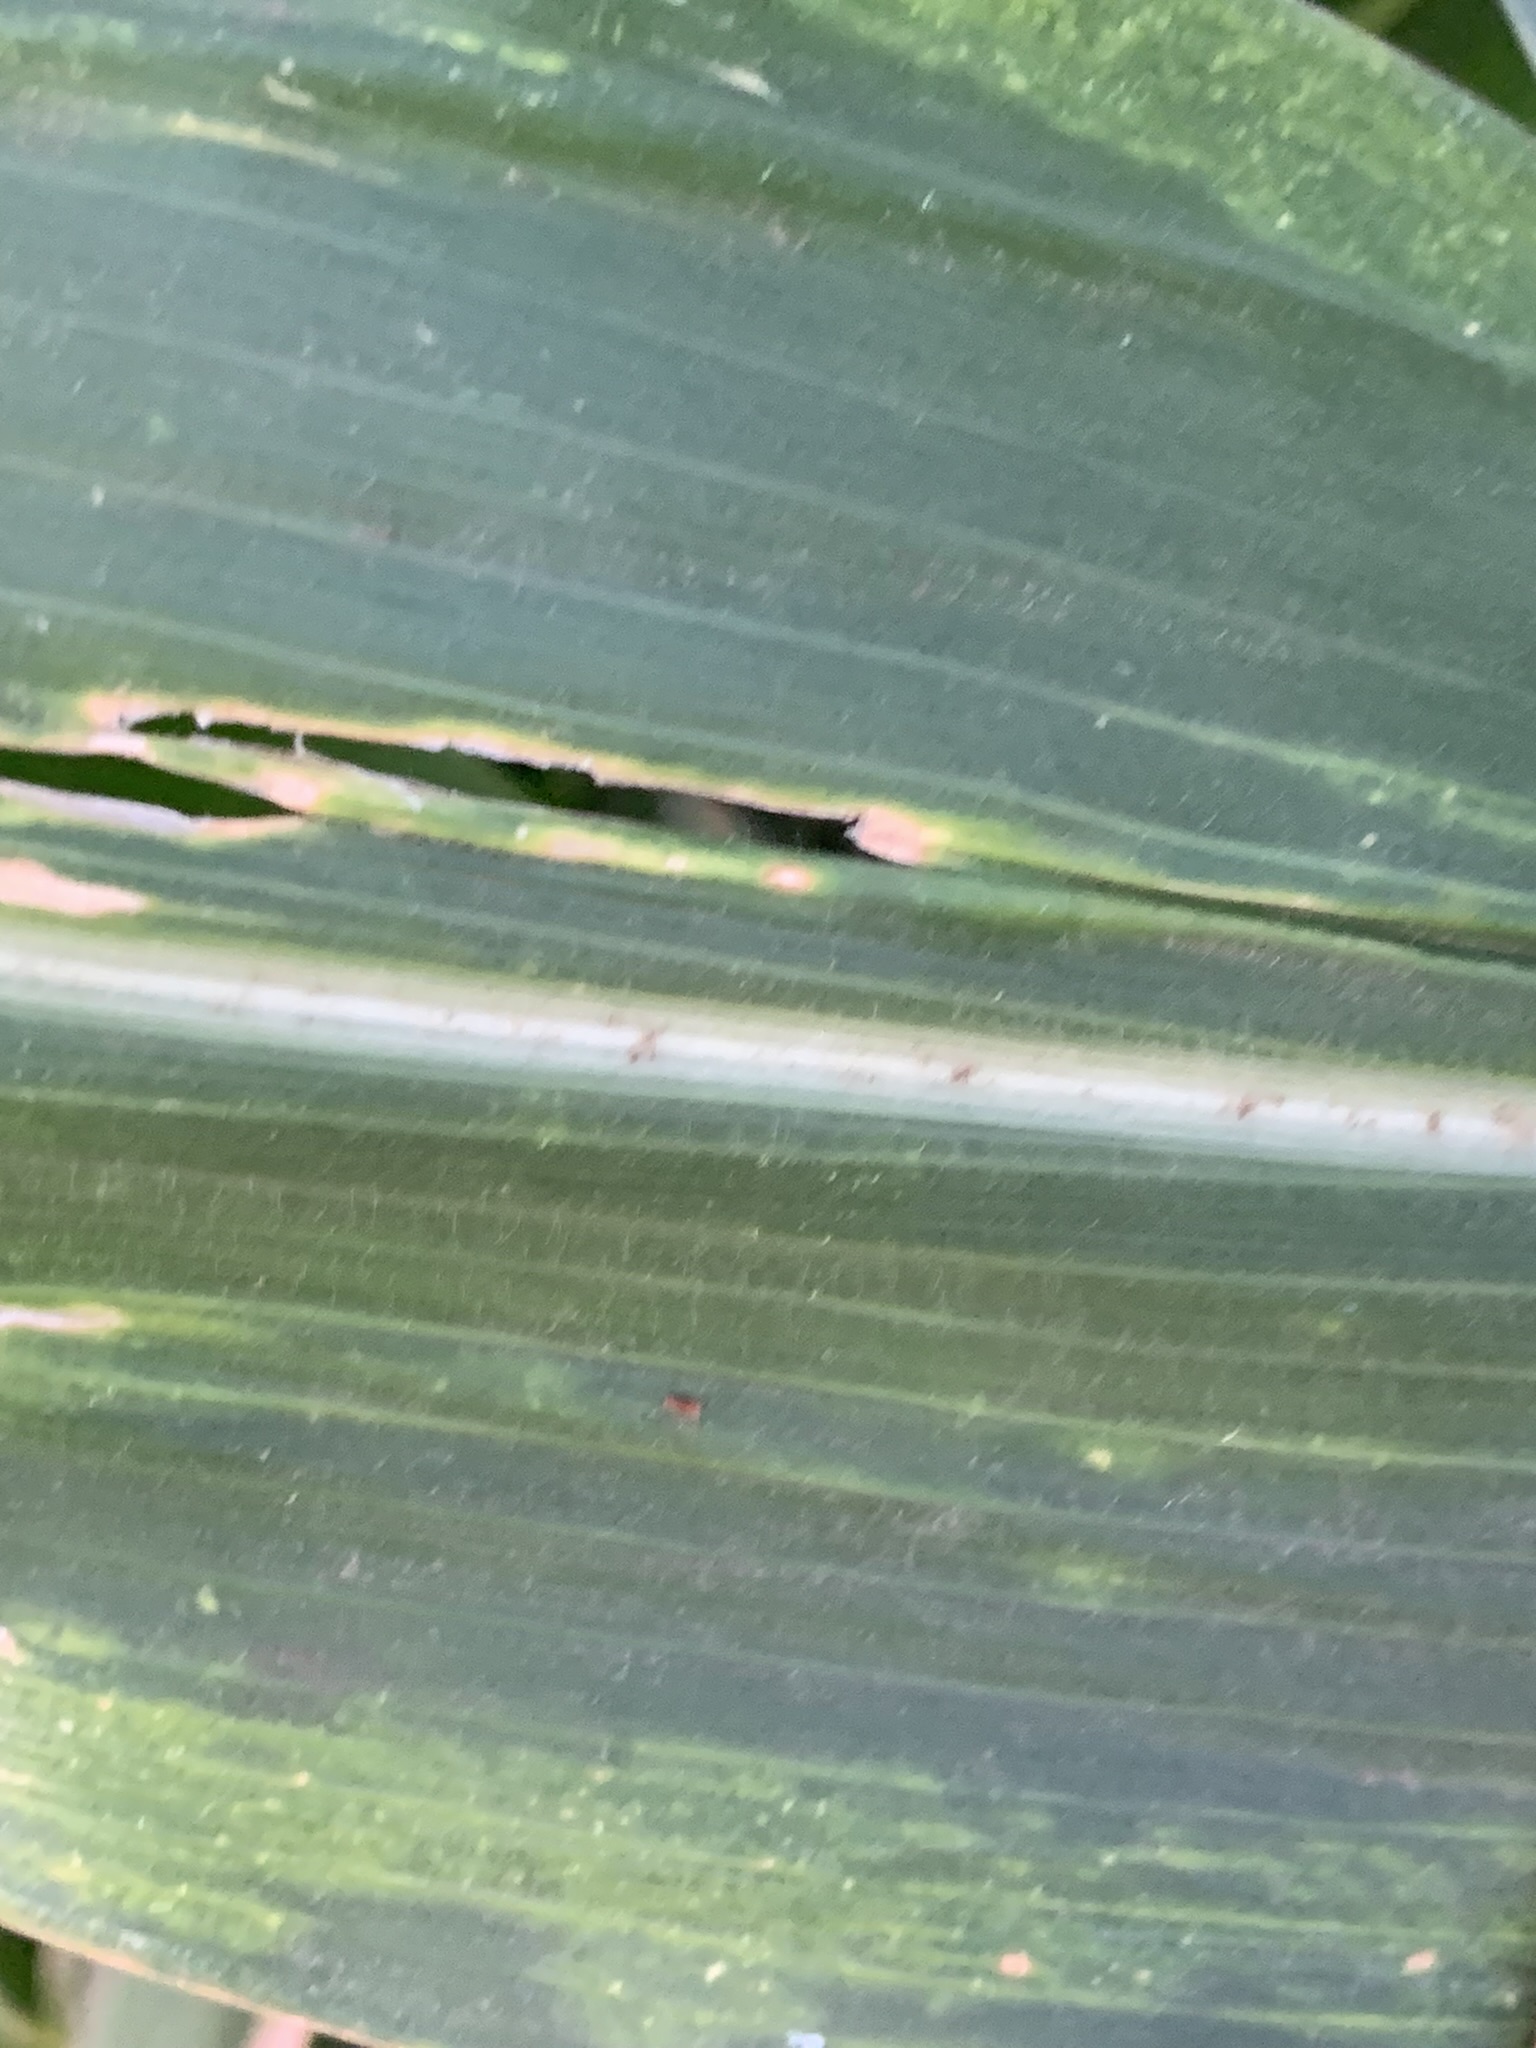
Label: MLN